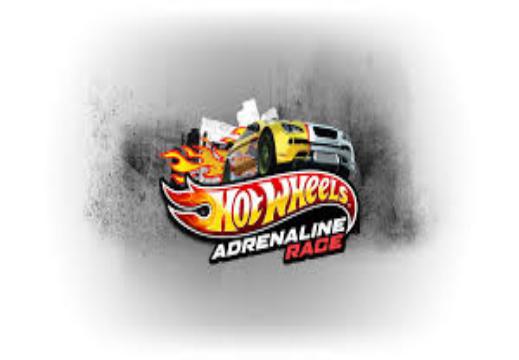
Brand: Hot Wheels
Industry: Leisure